Ilocano people

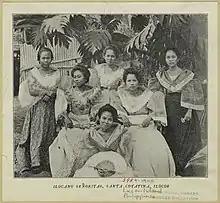
Ilocano señoritas from Santa Catalina, Ilocos Sur,

The Ilocano people, also referred to as Ilokáno, Iloko, Iloco, Iluku, or Samtoy, are an Austronesian ethnolinguistic group native to the Philippines. Originally from the Ilocos Region, located on the northwestern coast of Luzon, they have expanded throughout northern and central Luzon, particularly in Cagayan Valley, the Cordillera Administrative Region, and the northern and western parts of Central Luzon. The Ilocanos constitute the third-largest ethnolinguistic group in the Philippines. Their native language is called Iloco or Iloko.